Stone Soup

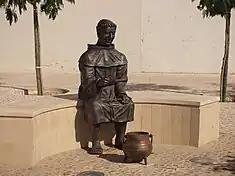
Statue of a monk and stone soup ("sopa da pedra") in Almeirim, Portugal

"Stone Soup" is a European folk story in which hungry strangers convince the people of a town to each share a small amount of their food in order to make a meal. In varying traditions, the stone has been replaced with other common inedible objects, and therefore the parable is also known as axe soup, button soup, nail soup, bolt soup, and wood soup.